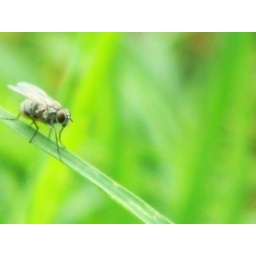
I'm a fly in the window of the Maker's kitchen